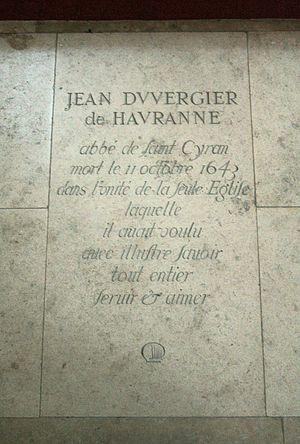
pierre tombale de Jean Duvergier de Hauranne dans l'église Saint-Jacques-du-Haut-Pas, à Paris
Jean-Ambroise Duvergier de Hauranne, abbé de Saint-Cyran, souvent appelé simplement Saint-Cyran, né rue Vieille-Boucherie à Bayonne en 1581 et mort à Paris le 6 octobre 1643 est un prêtre catholique et théologien français, qui a répandu le jansénisme en France notamment comme directeur spirituel.